History of the Australia men's national soccer team

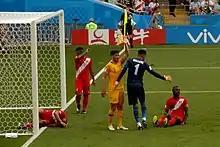
Australia v Peru at the 2018 World Cup

Australia travelled to Russia for the 2018 FIFA World Cup and in their first match, Australia lost 2–1 to France with Mile Jedinak scoring the goal for Australia from a penalty kick given after Samuel Umtiti handled the ball in the box. France scored with a penalty by Antoine Griezmann after Uruguayan referee Andrés Cunha consulted VAR and with an own goal by Aziz Behich which was confirmed by goal line technology. Daniel Arzani was subbed on in the 84th minute and at the age of 19 years and 163 days became the youngest player to ever make a World Cup appearance for Australia. In their second match, Australia drew 1–1 with Denmark with Jedinak scoring the goal for Australia from a penalty kick given after Yussuf Poulsen handled the ball in the box which was confirmed by VAR. Denmark had opened the scoring from a goal by Christian Eriksen. In their third and final match, Australia lost to Peru 2–0, with André Carrillo and Paolo Guerrero scoring from open play.